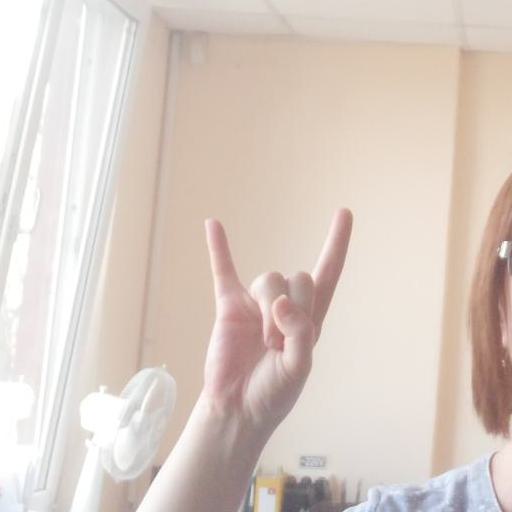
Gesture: rock